Jack Crawford (cricketer)

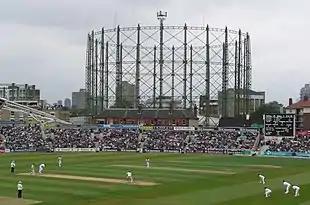
A cricket match in progress; gasholders are visible in the background

Returning to England for the 1906 season, Crawford completed the double of 1,000 runs and 100 wickets in first-class cricket, the youngest player at the time to accomplish this feat. Against Gloucestershire, he scored 148 and then took seven for 85 and four for 63 with the ball; he also took ten wickets in his next game. In total, he compiled 1,174 runs at an average of 30.10, and took 118 wickets at an average of 20.28. These performances earned him selection for the representative Gentlemen versus Players matches at both Lord's and The Oval, in which he played for the amateur Gentlemen. At the end of the season, he was chosen as one of "Wisden's" Cricketers of the Year. The citation said: "Few cricketers have won equal fame at so early an age", and noted the unusual ease with which he had moved into first-class cricket. Crawford's powerful batting and straight hitting were praised, as was his accurate bowling. The report also stated: "That he should have done all this is the more astonishing from the fact that he invariably plays in glasses. No one handicapped in this way has ever been so consistently successful both as batsman and bowler."